San Diego–Tijuana

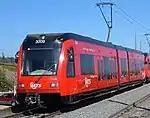
The San Diego Trolley

San Diego's primary light rail network is the San Diego Trolley, operated by the San Diego Metropolitan Transit System. The trolley system consist of five lines: the Blue Line which runs from San Ysidro Transit Center just north of the border to UTC Transit Center, the Orange Line which runs from Courthouse station to Santee station, the Green Line which runs from 12th & Imperial Transit Center to Santee station through Mission Valley, the Copper Line which connects El Cajon Transit Center and Santee station, and the Silver Line which is a heritage streetcar line that runs in a loop in downtown San Diego.